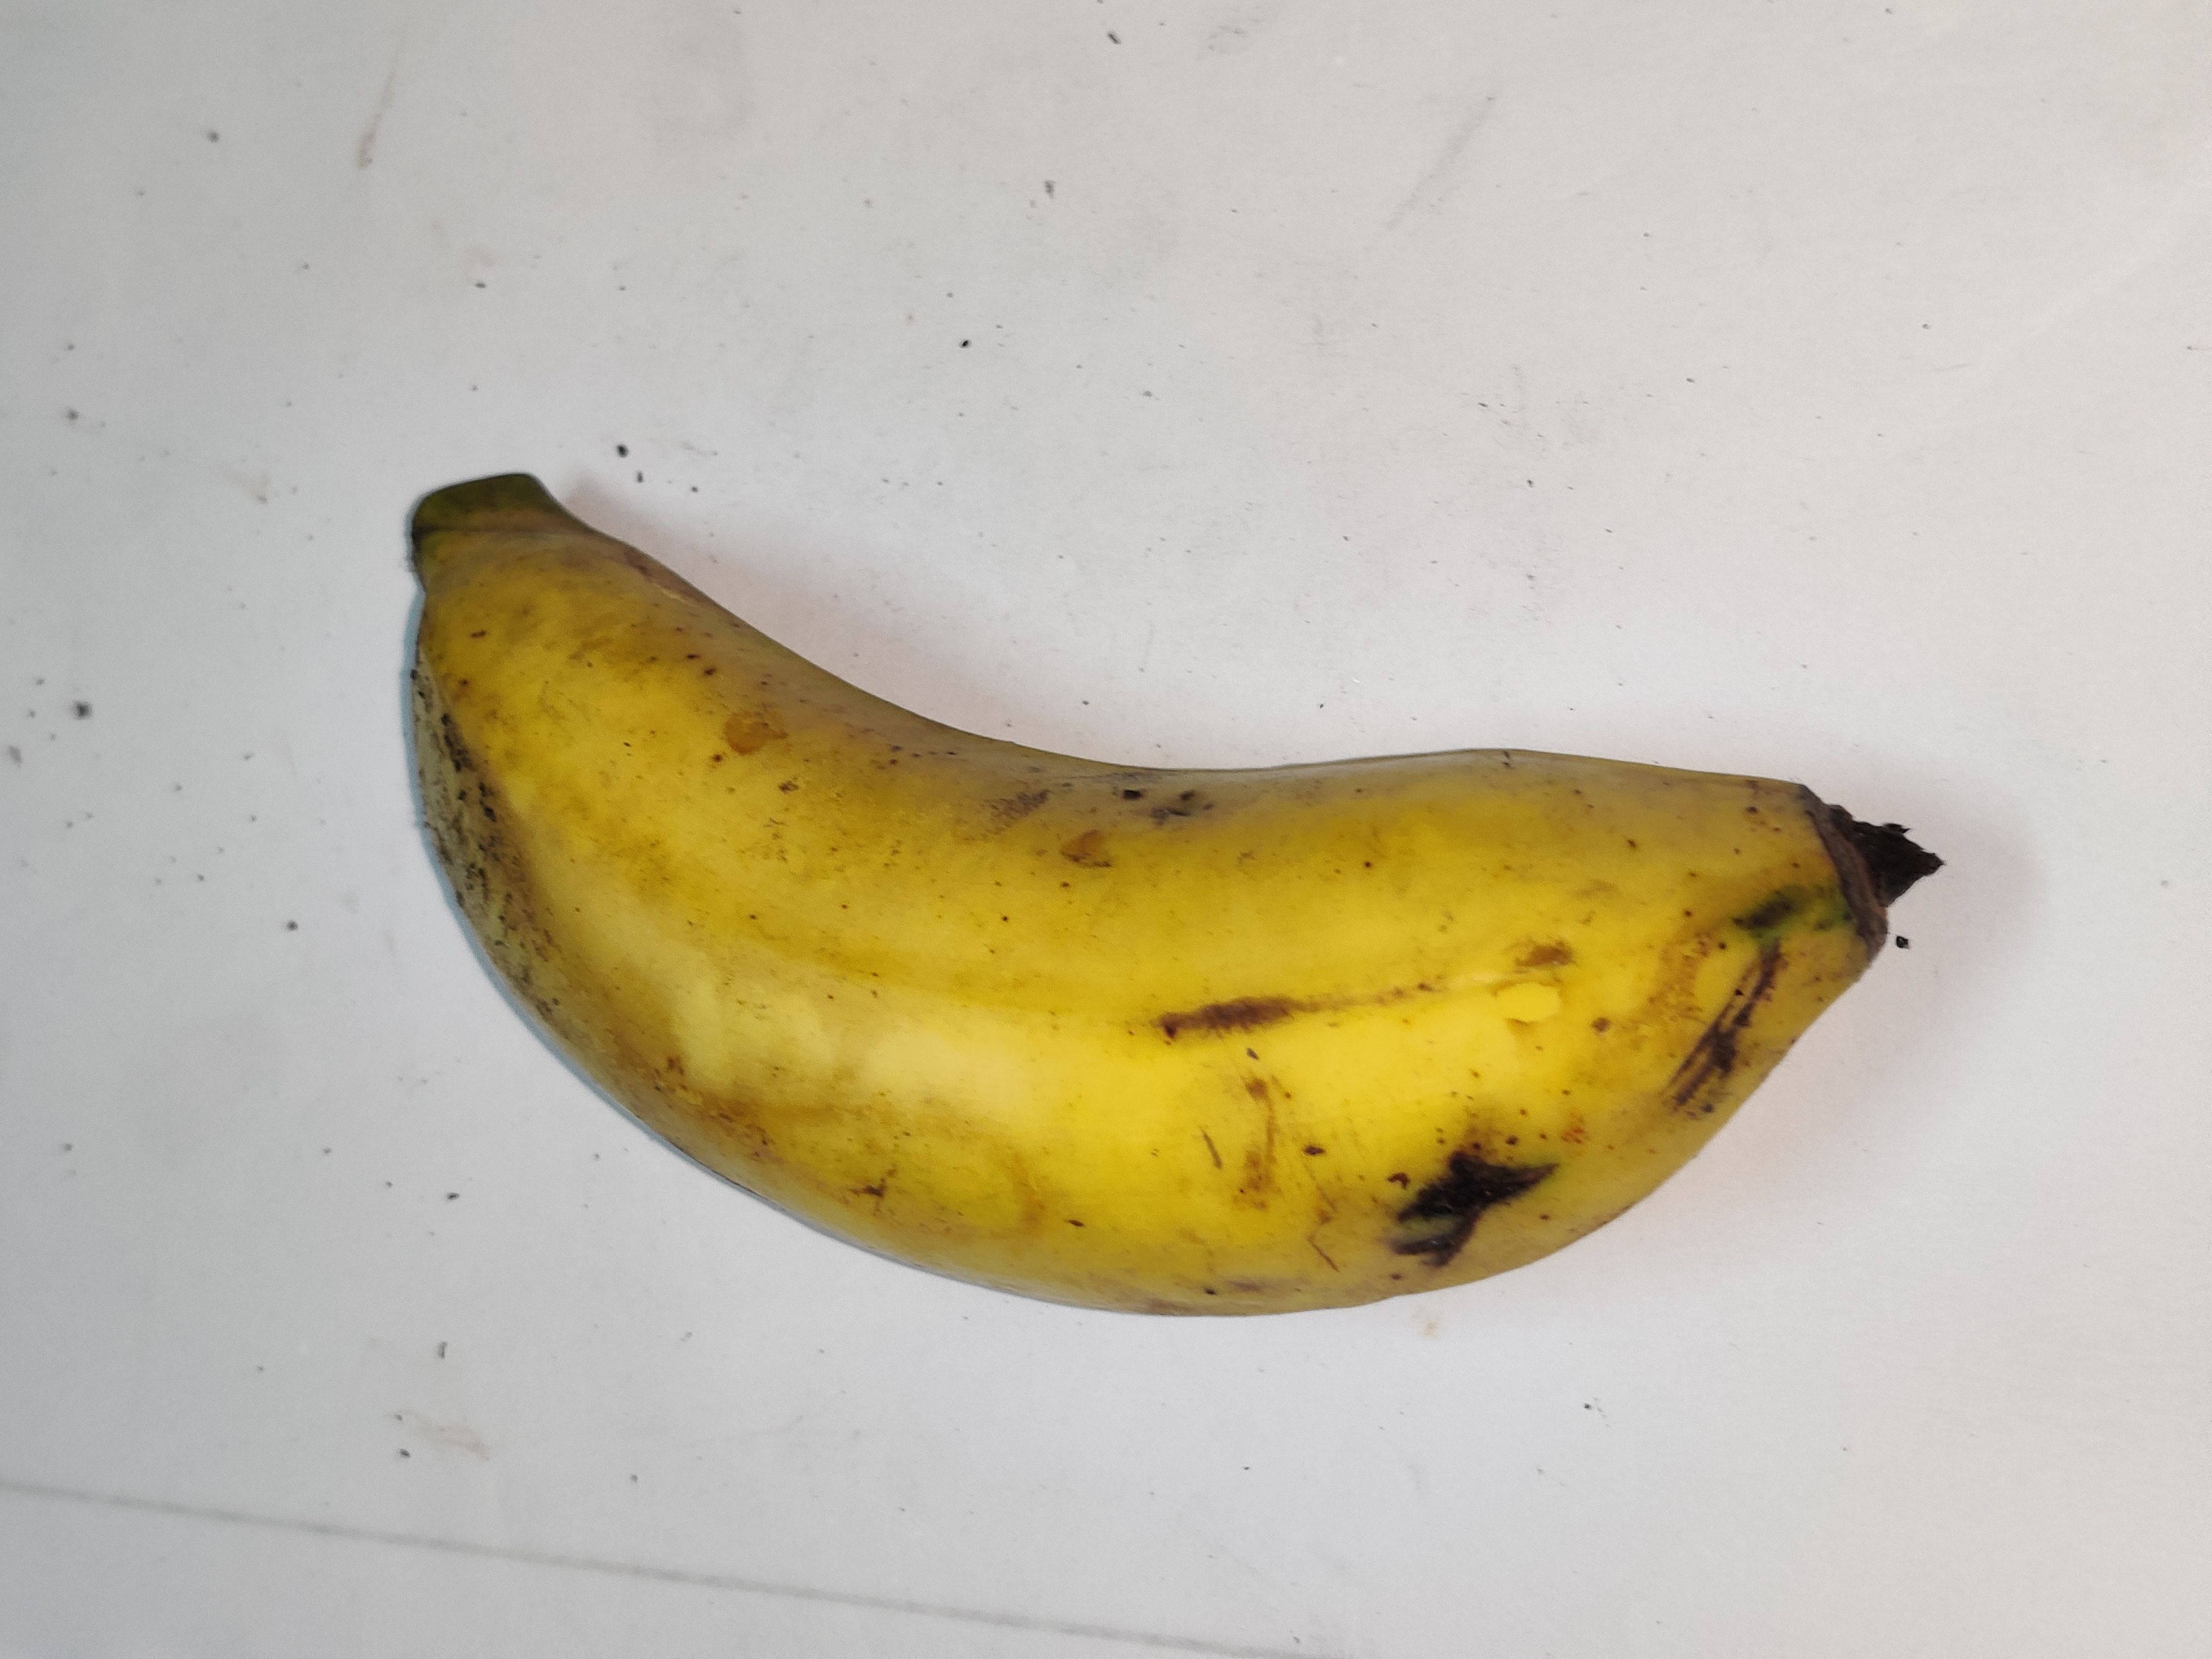
Fruit: banana
Grade: 2nd-grade